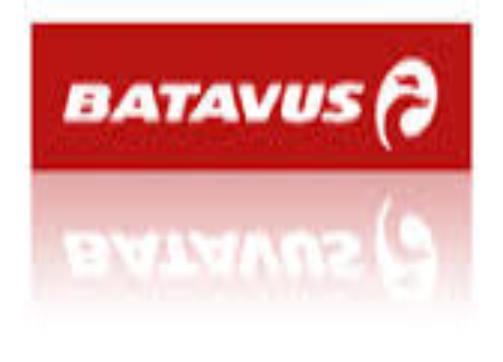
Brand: batavus
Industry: Transportation